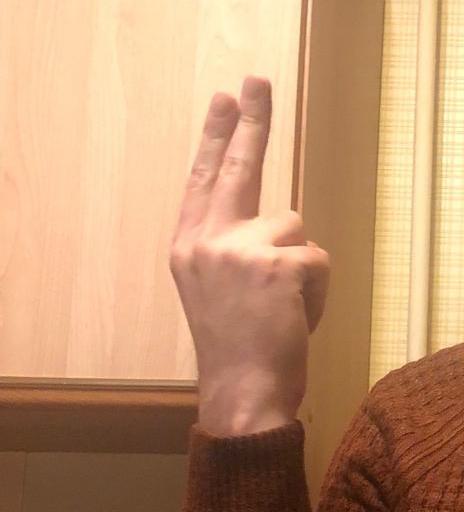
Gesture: two_up_inverted